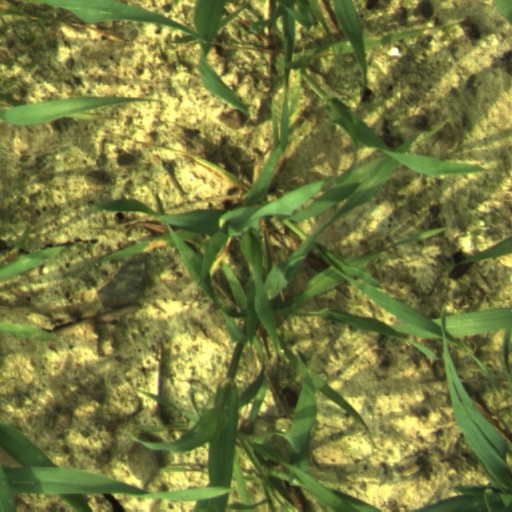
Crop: wheat